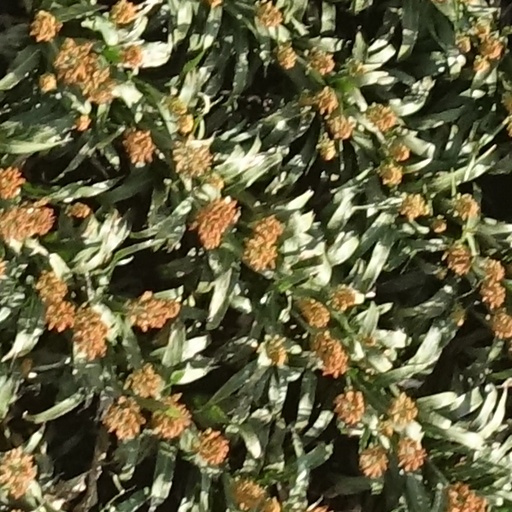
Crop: sorghum